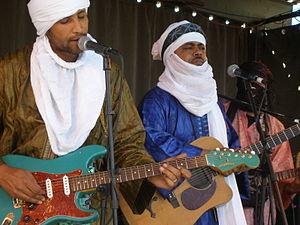
L'Azawad, également orthographié Azaouad ou Azaouâd, est un territoire presque entièrement désertique situé dans le Nord du Mali recouvrant des zones saharienne et sahélienne, dont les touaregs réclament l'indépendance, qu'ils ont proclamée en 2012, avant d'y renoncer le 14 février 2013. Aucun État n'a reconnu cette revendication et le territoire est le plus souvent appelé « Nord du Mali » ou par anglicisme « Nord-Mali ». Le mot azawad est un mot signifiant « zone de pâturage » et dérive du mot tamasheq Azawagh. Le gouvernement du Mali considère le simple emploi de cette dénomination comme séditieux